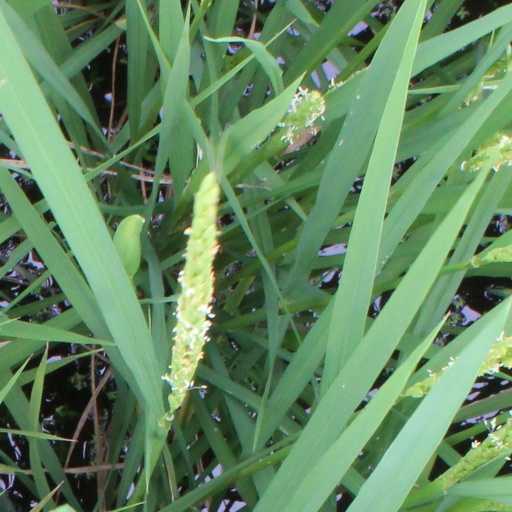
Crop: rice